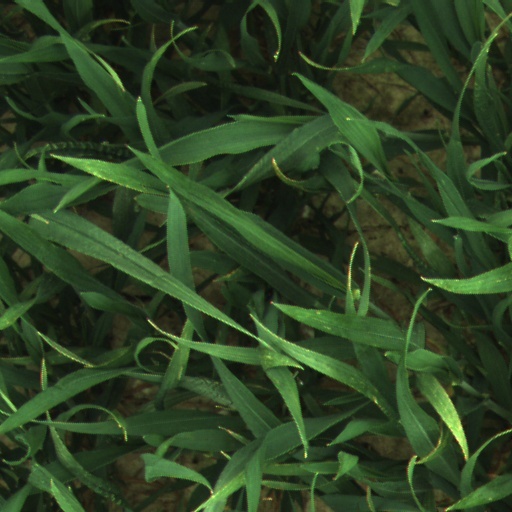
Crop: wheat